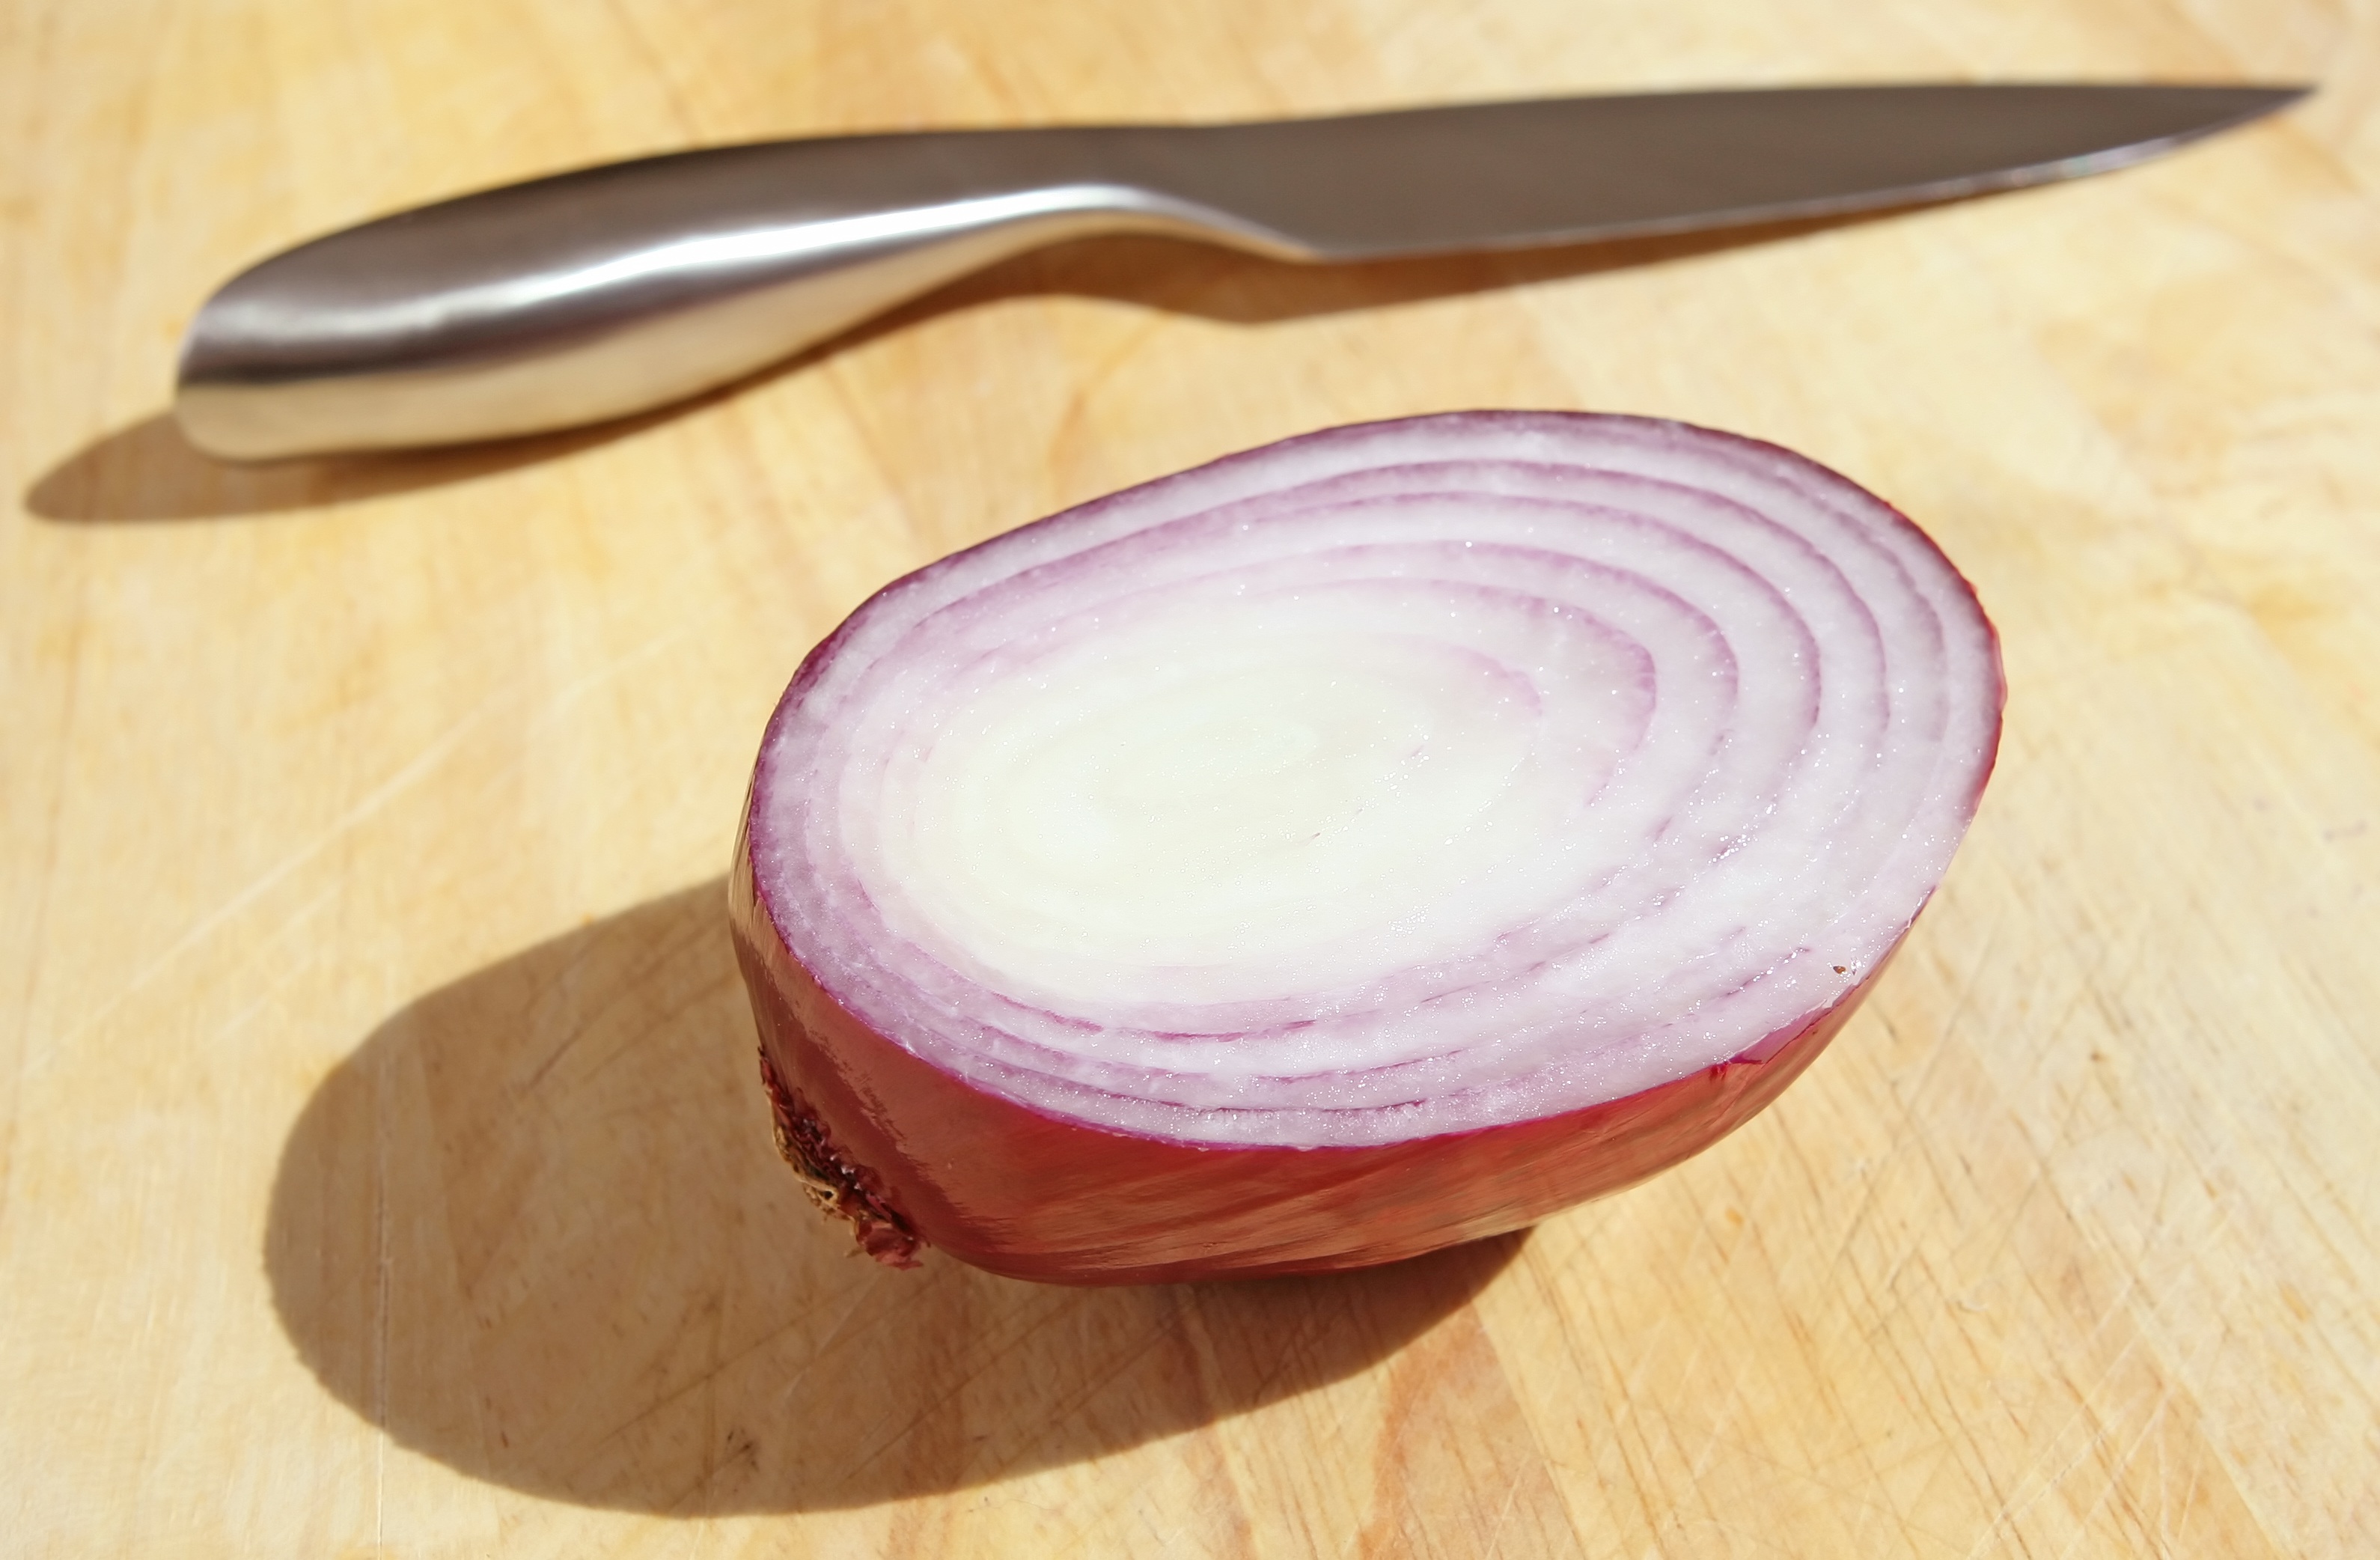
plant, board, white, home, isolated, meal, food, spring, spice, cooking, garlic, flavour, produce, vegetable, bulb, color, macro, natural, fresh, kitchen, colorful, closeup, healthy, onion, health, cookery, knife, life, cook, close up, clove, seasoning, colour, one, nutrition, single, smell, vegetarian, still, fit, diet, vitamins, herbs, ingredients, shallots, grown, flavor, flowering plant, red onion, chopping, land plant, onion genus